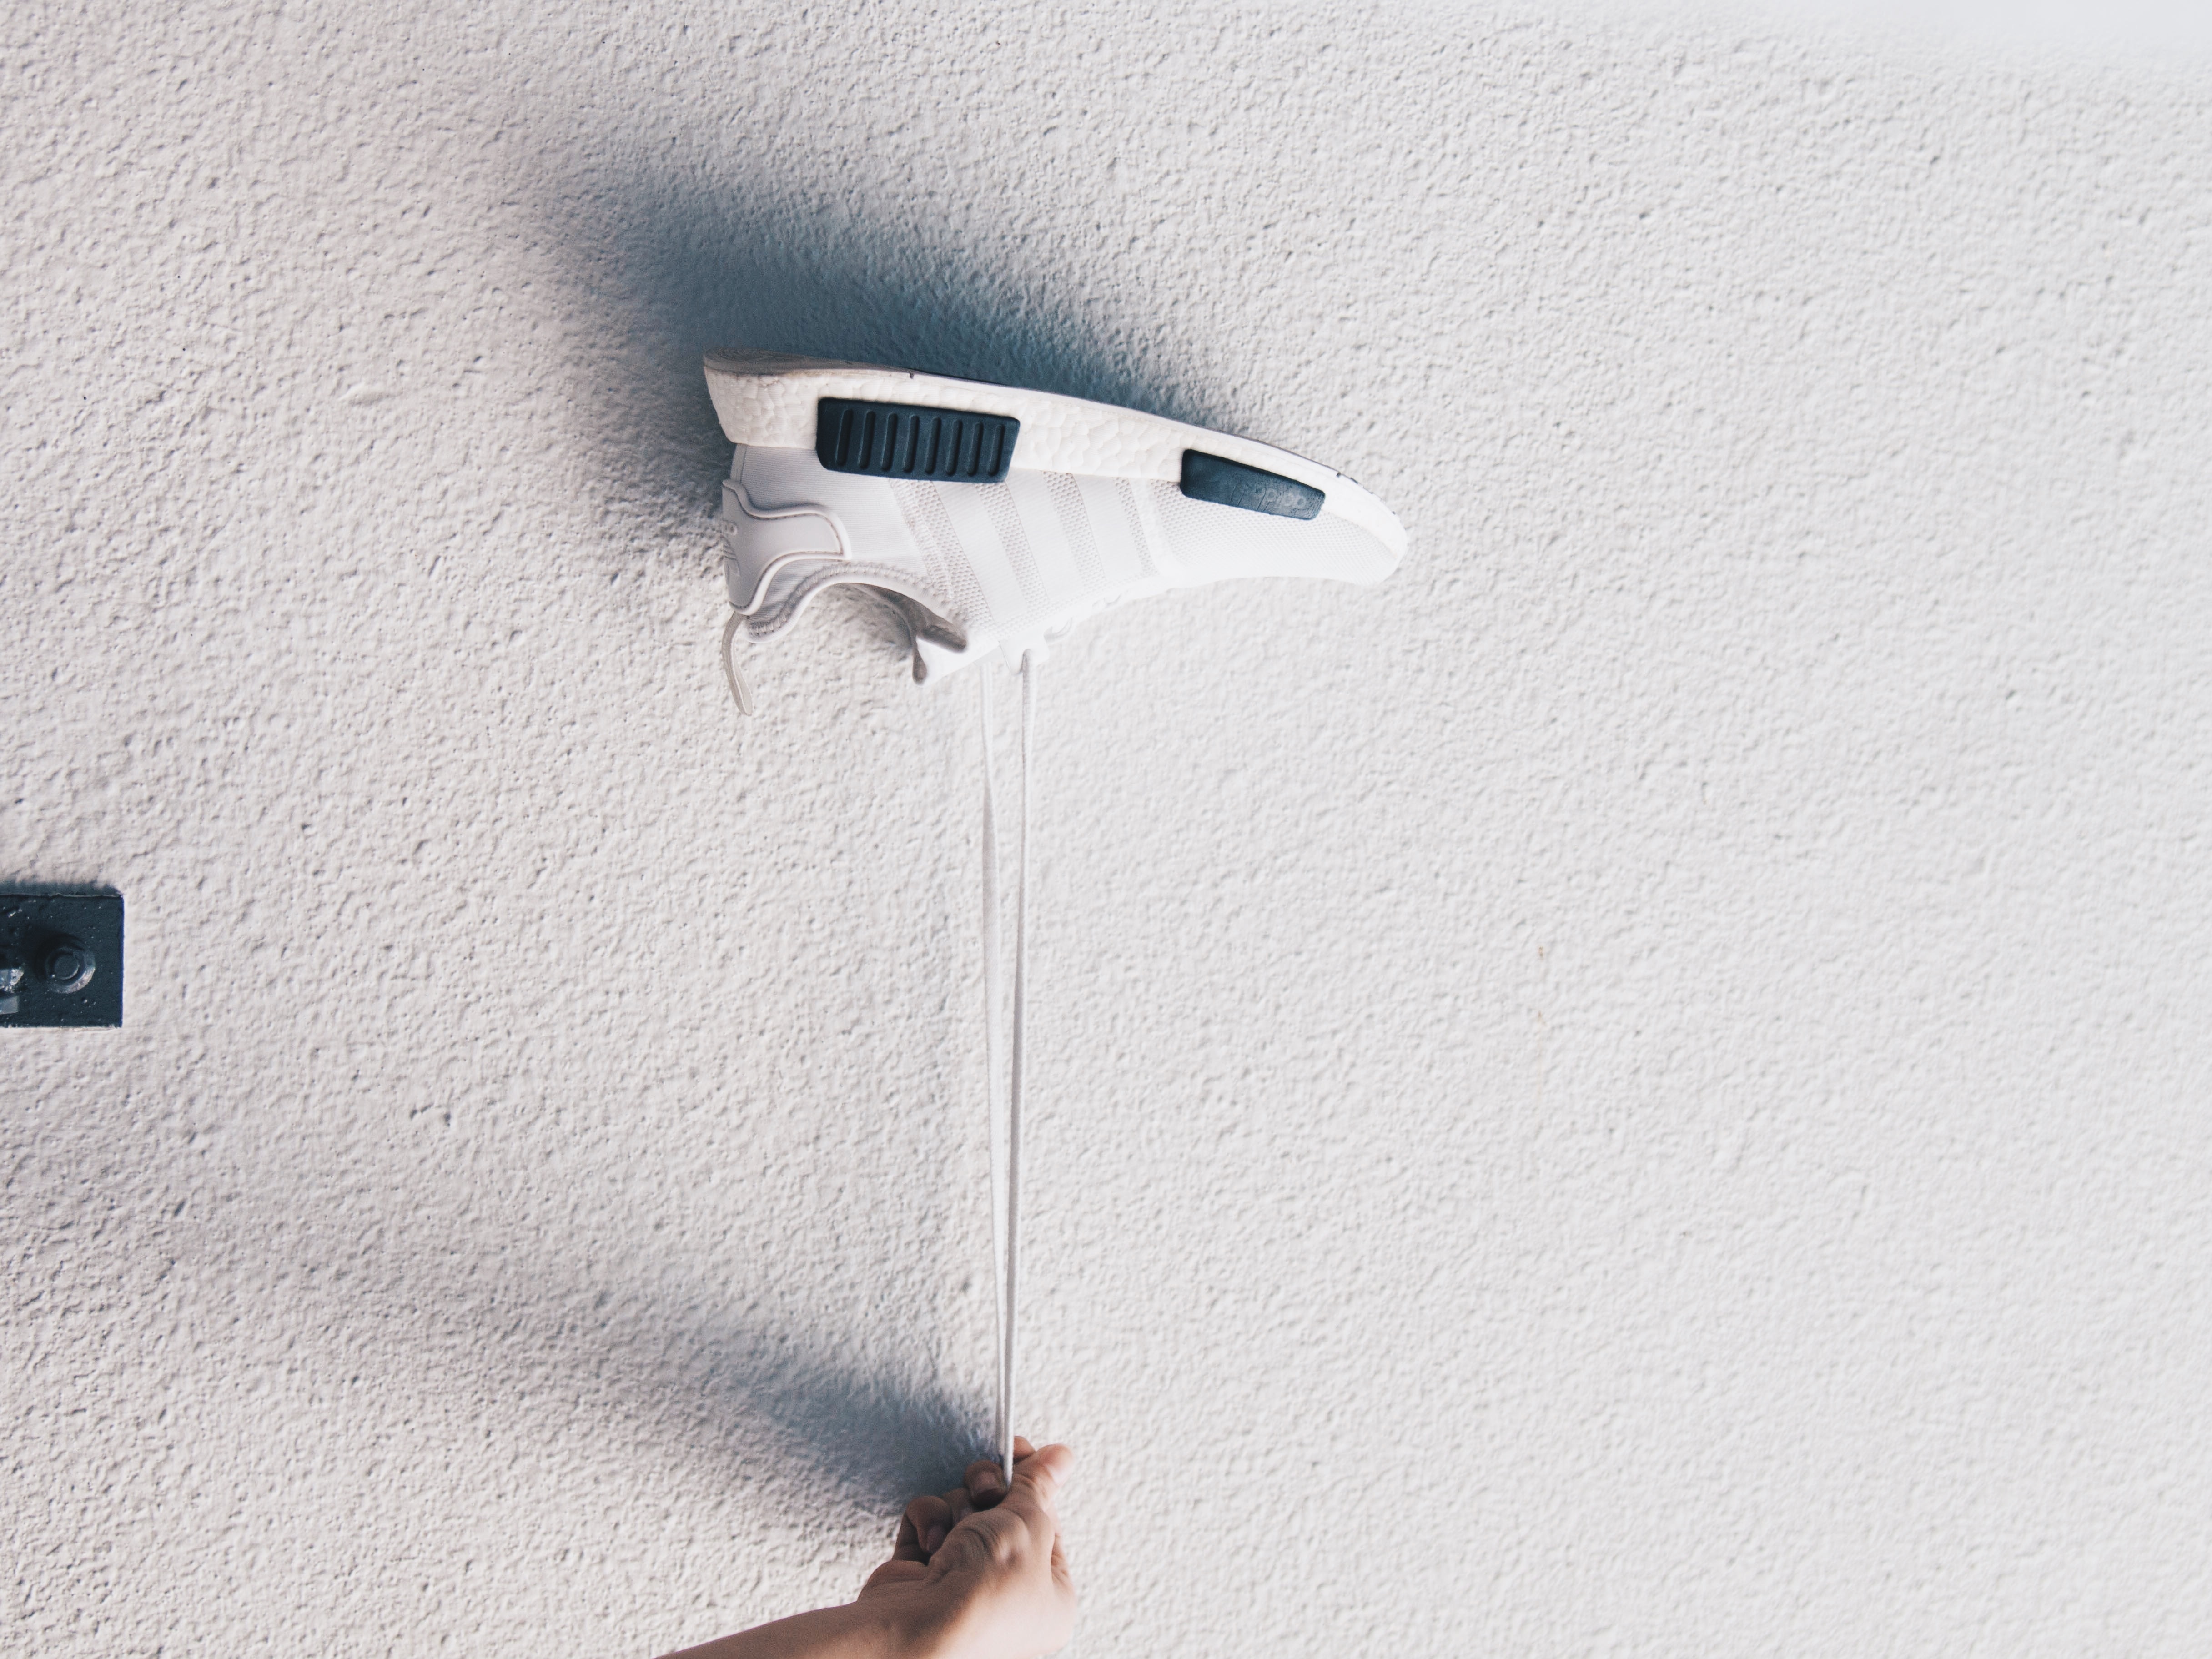
wing, light, ceiling, lamp, lighting, product, tap, light fixture, plumbing fixture